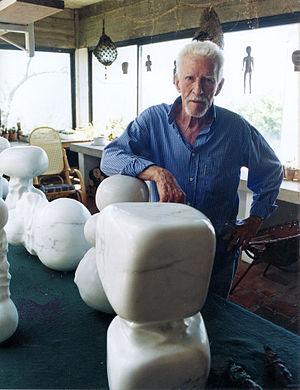
Francisco Stockinger, dit Xico Stockinger, est un artiste autrichien naturalisé brésilien. Il exerce à la fois la sculpture, la gravure, la photographie et les arts graphiques.